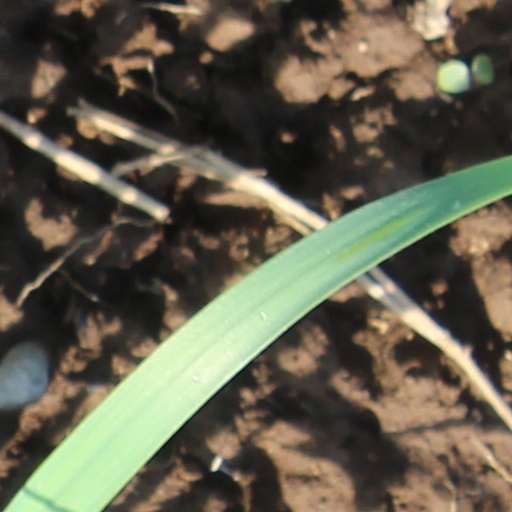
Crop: wheat